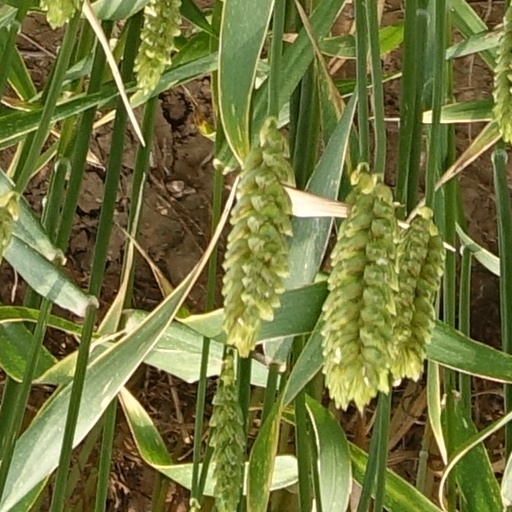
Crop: wheat